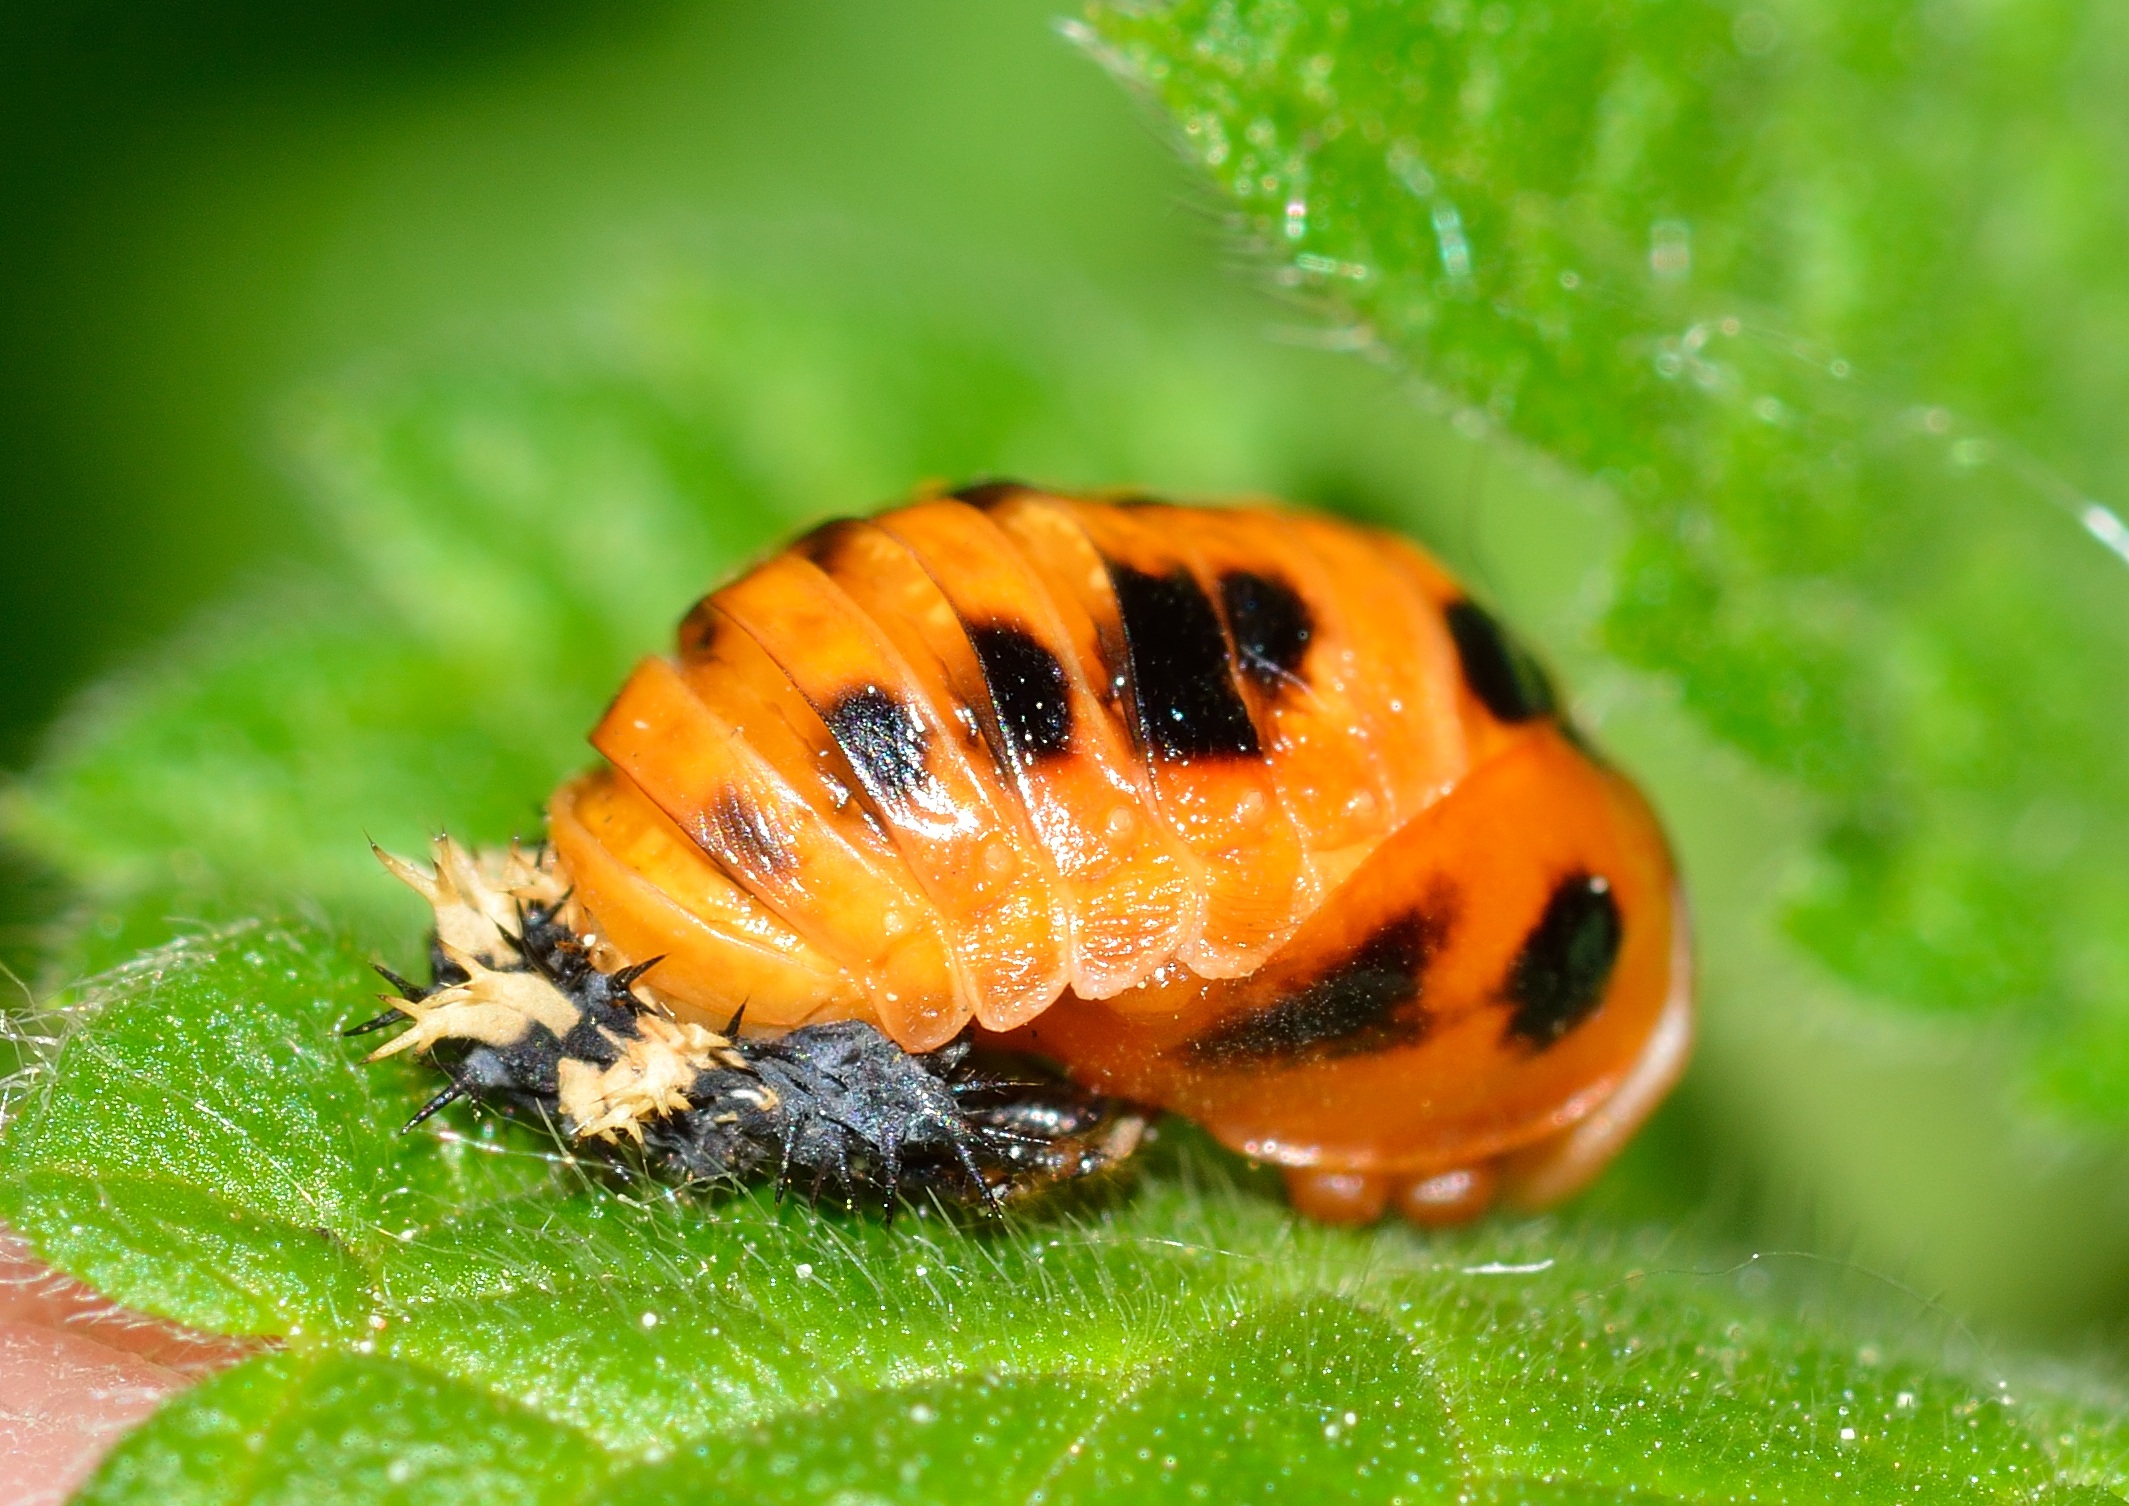
insect, ladybug, fauna, ladybird, invertebrate, close up, beetle, larva, macro photography, beetles, leaf beetle